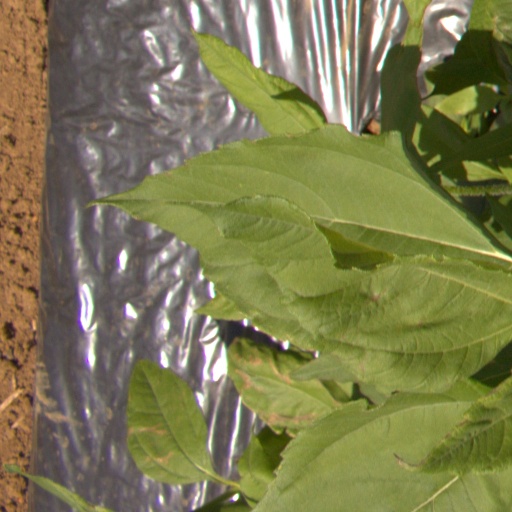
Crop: Jerusalem artichoke